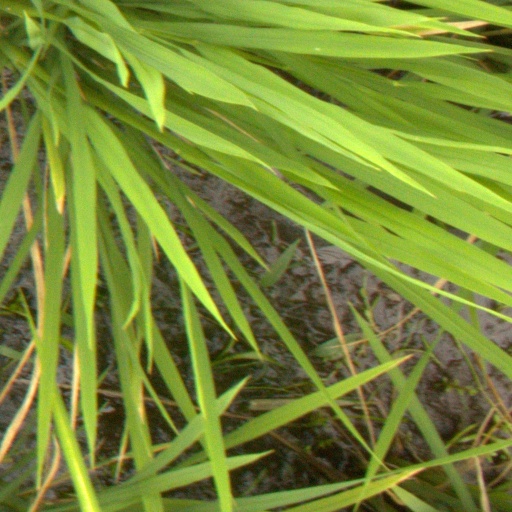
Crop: rice